Magazine (artillery)

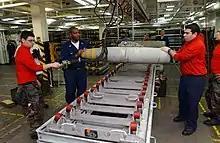
Weapons magazine aboard in 2003

In the early history of tube artillery drawn by horses (and later by mechanized vehicles), ammunition was carried in separate unarmored wagons or vehicles. These soft-skinned vehicles were extremely vulnerable to enemy fire and to explosions caused by a weapons malfunction.